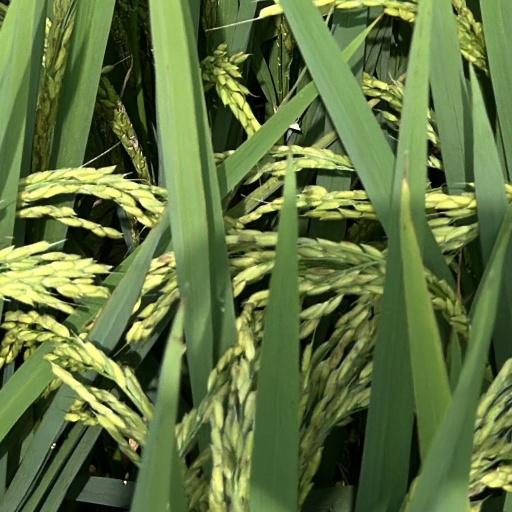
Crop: rice